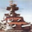
Label: ship